Guitar

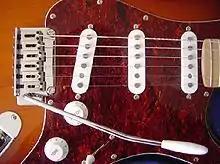
This Squier Stratocaster has features common to many electric guitars: multiple pickups, a vibrato bar/vibrato unit, and volume and tone knobs.

Almost all guitars have frets, which are metal strips (usually nickel alloy or stainless steel) embedded along the fretboard and located at exact points that divide the scale length in accordance with a specific mathematical formula. The exceptions include fretless bass guitars and very rare fretless guitars. Pressing a string against a fret determines the strings' vibrating length and therefore its resultant pitch. The pitch of each consecutive fret is defined at a half-step interval on the chromatic scale. Standard classical guitars have 19 frets and electric guitars between 21 and 24 frets, although guitars have been made with as many as 27 frets. Frets are laid out to accomplish an equal tempered division of the octave. Each set of twelve frets represents an octave. The twelfth fret divides the scale length exactly into two halves, and the 24th fret position divides one of those halves in half again.